Bill Hayden

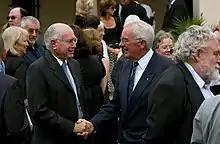
Hayden and John Howard at Padraic McGuinness's funeral in 2008

After winning the 1987 election, Prime Minister Hawke announced that Queen Elizabeth II, as Queen of Australia, had approved of Hayden's appointment as Governor-General of Australia. This was widely viewed as a consolation on Hawke's part for replacing Hayden earlier as Labor Leader in 1983 and thus denying him the chance to become prime minister. The Queen's appointment of Hayden as governor-general to succeed Sir Ninian Stephen was announced in mid-1988. On 17 August, Hayden resigned from Parliament, becoming the last MP to leave Parliament before the recently opened new Parliament House began sitting the following week. He also severed his political connections with the Labor Party. He took up the post of governor-general in early 1989 and served during the period of transition from the Hawke government to the Keating government in December 1991. The usual term served by a governor-general was five years but, by agreement between the government and Hayden, his term was extended for an additional two years to early 1996.